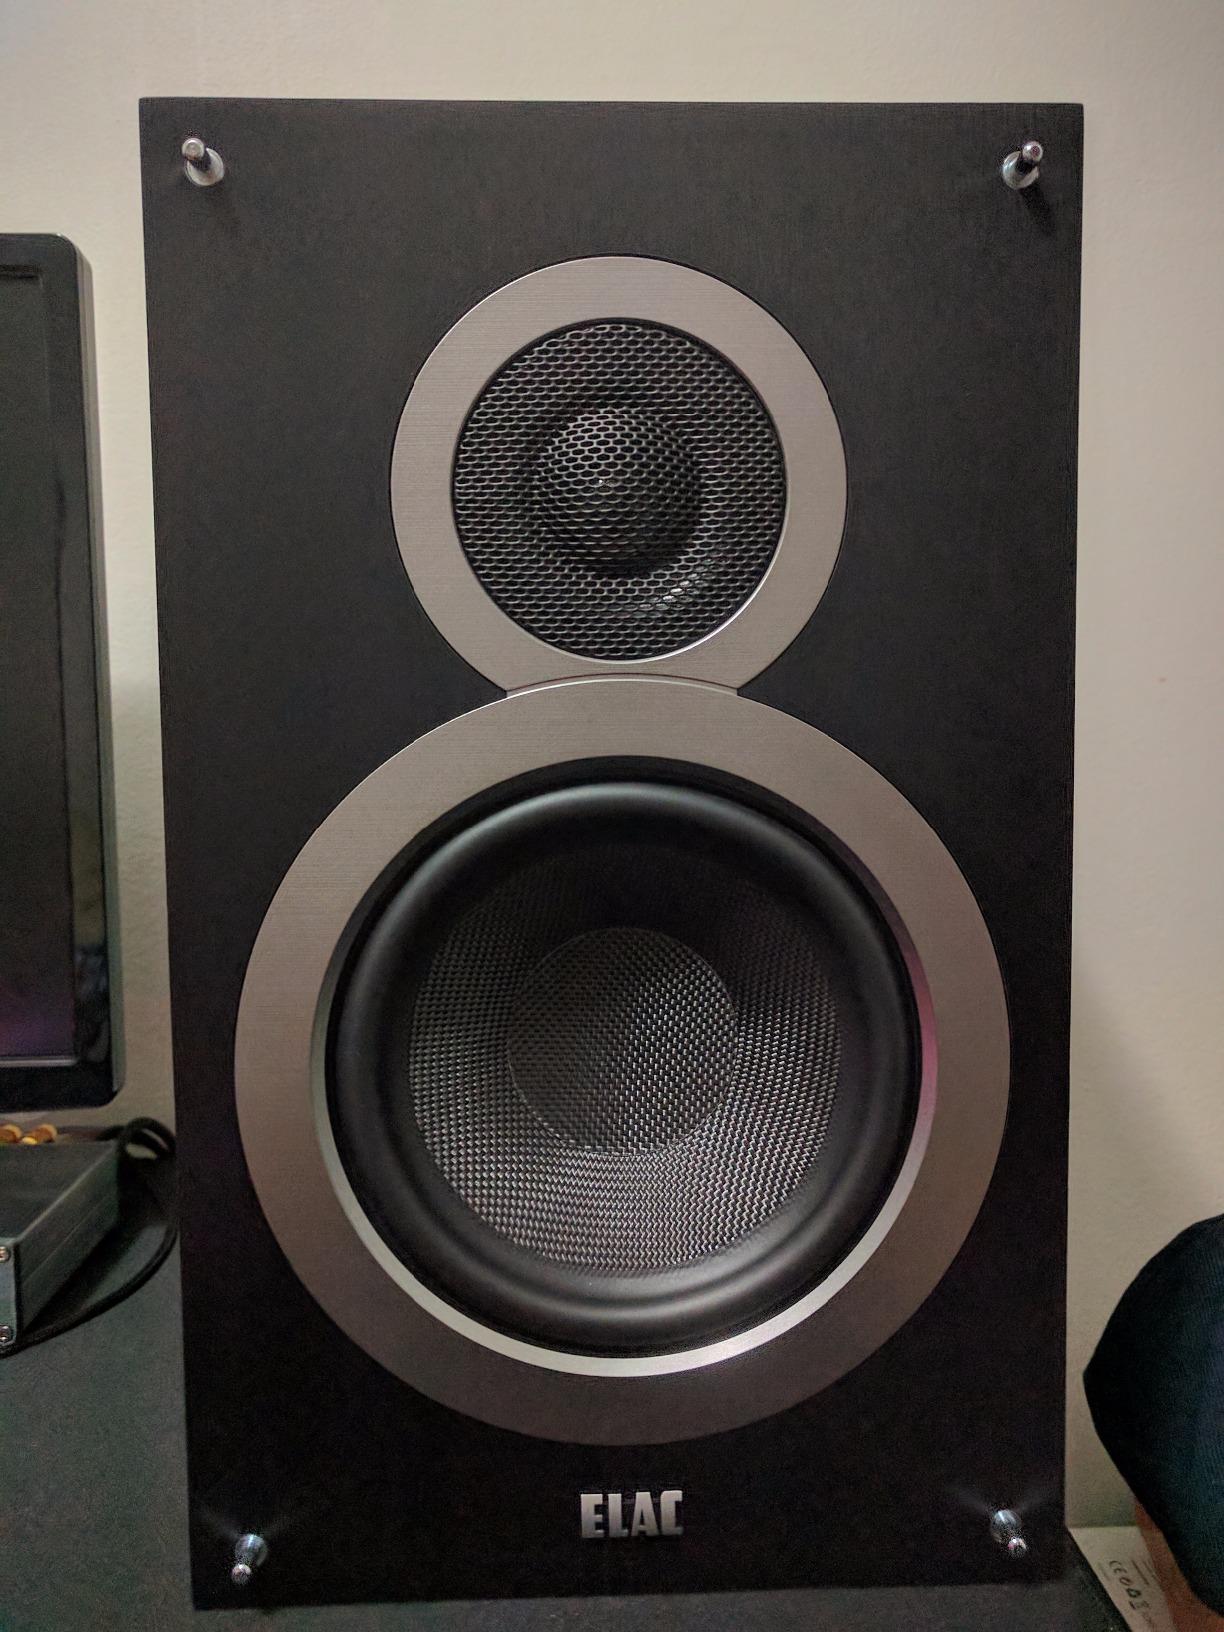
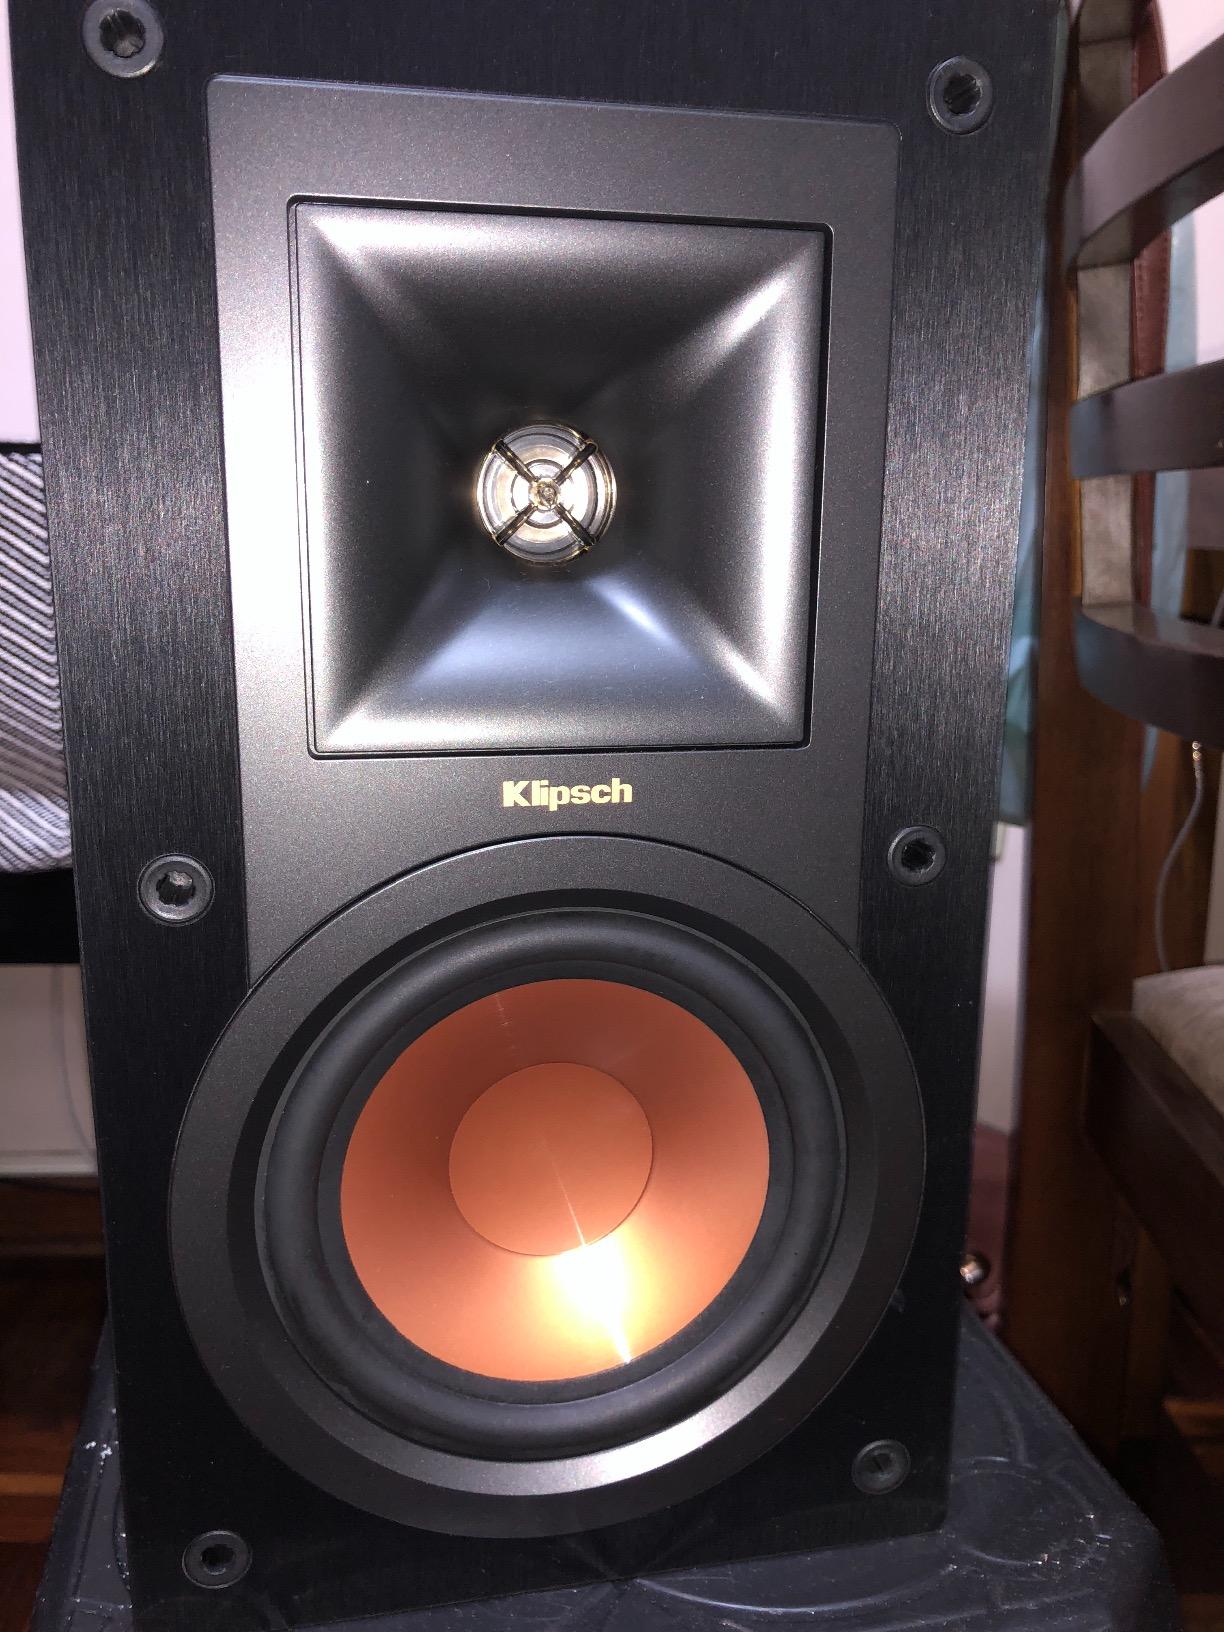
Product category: speaker
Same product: no